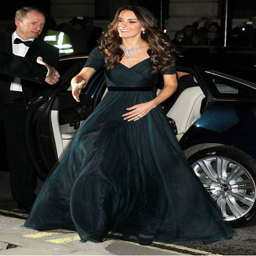
noble person dazzled in a gown